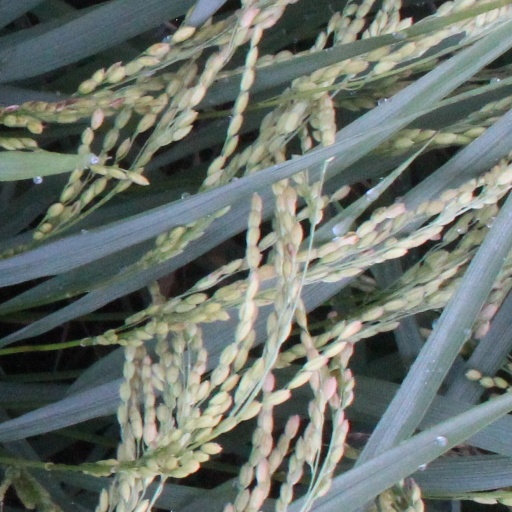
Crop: rice